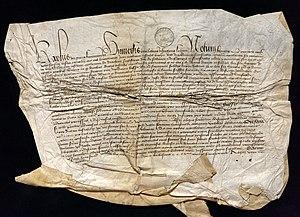
parchemin 1491
Le château de Costeraste est un bâtiment défensif édifié à partir de 1218 situé sur la commune de Gourdon, département du Lot.